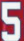
Number: 5